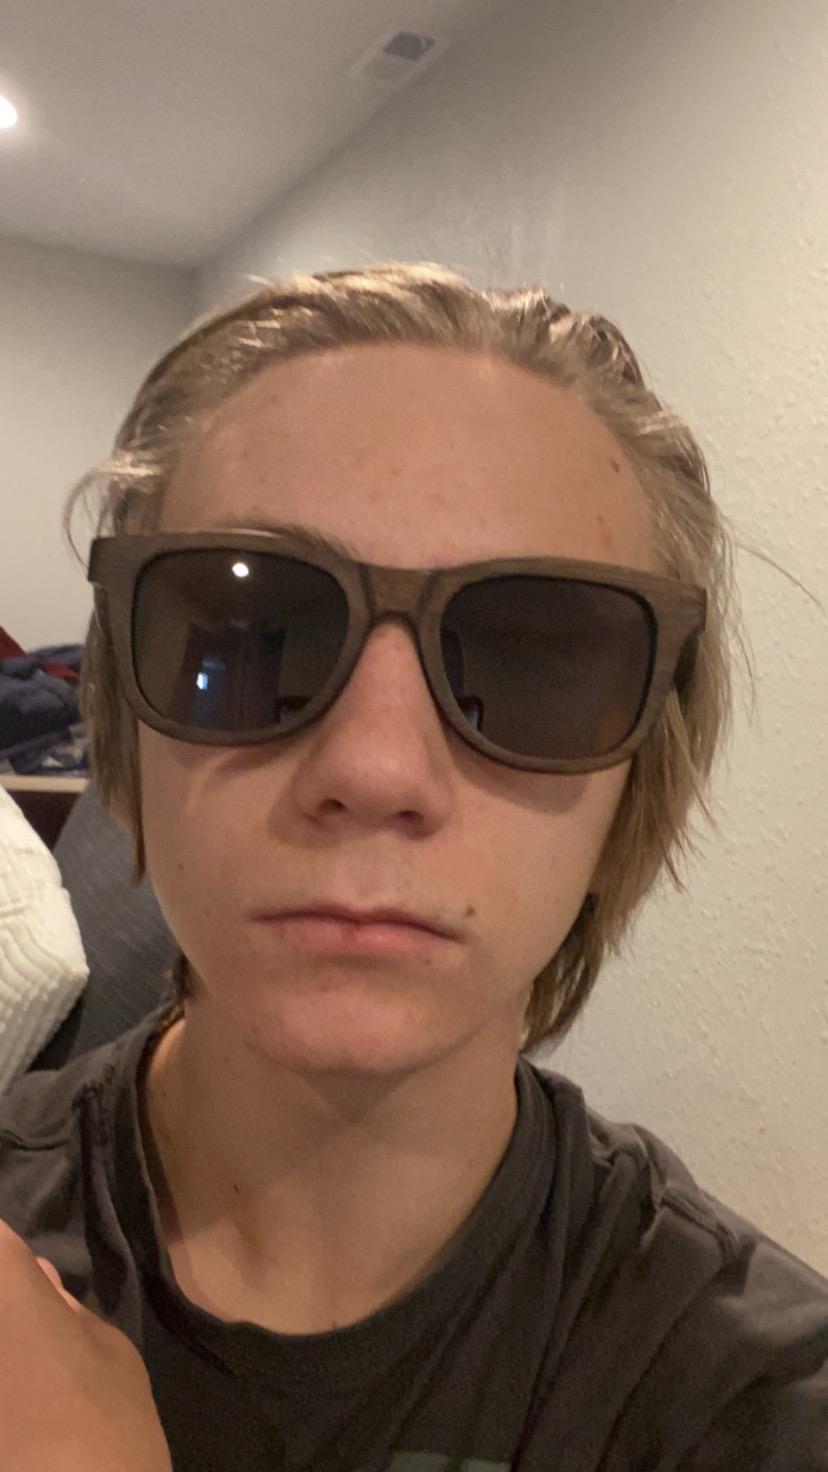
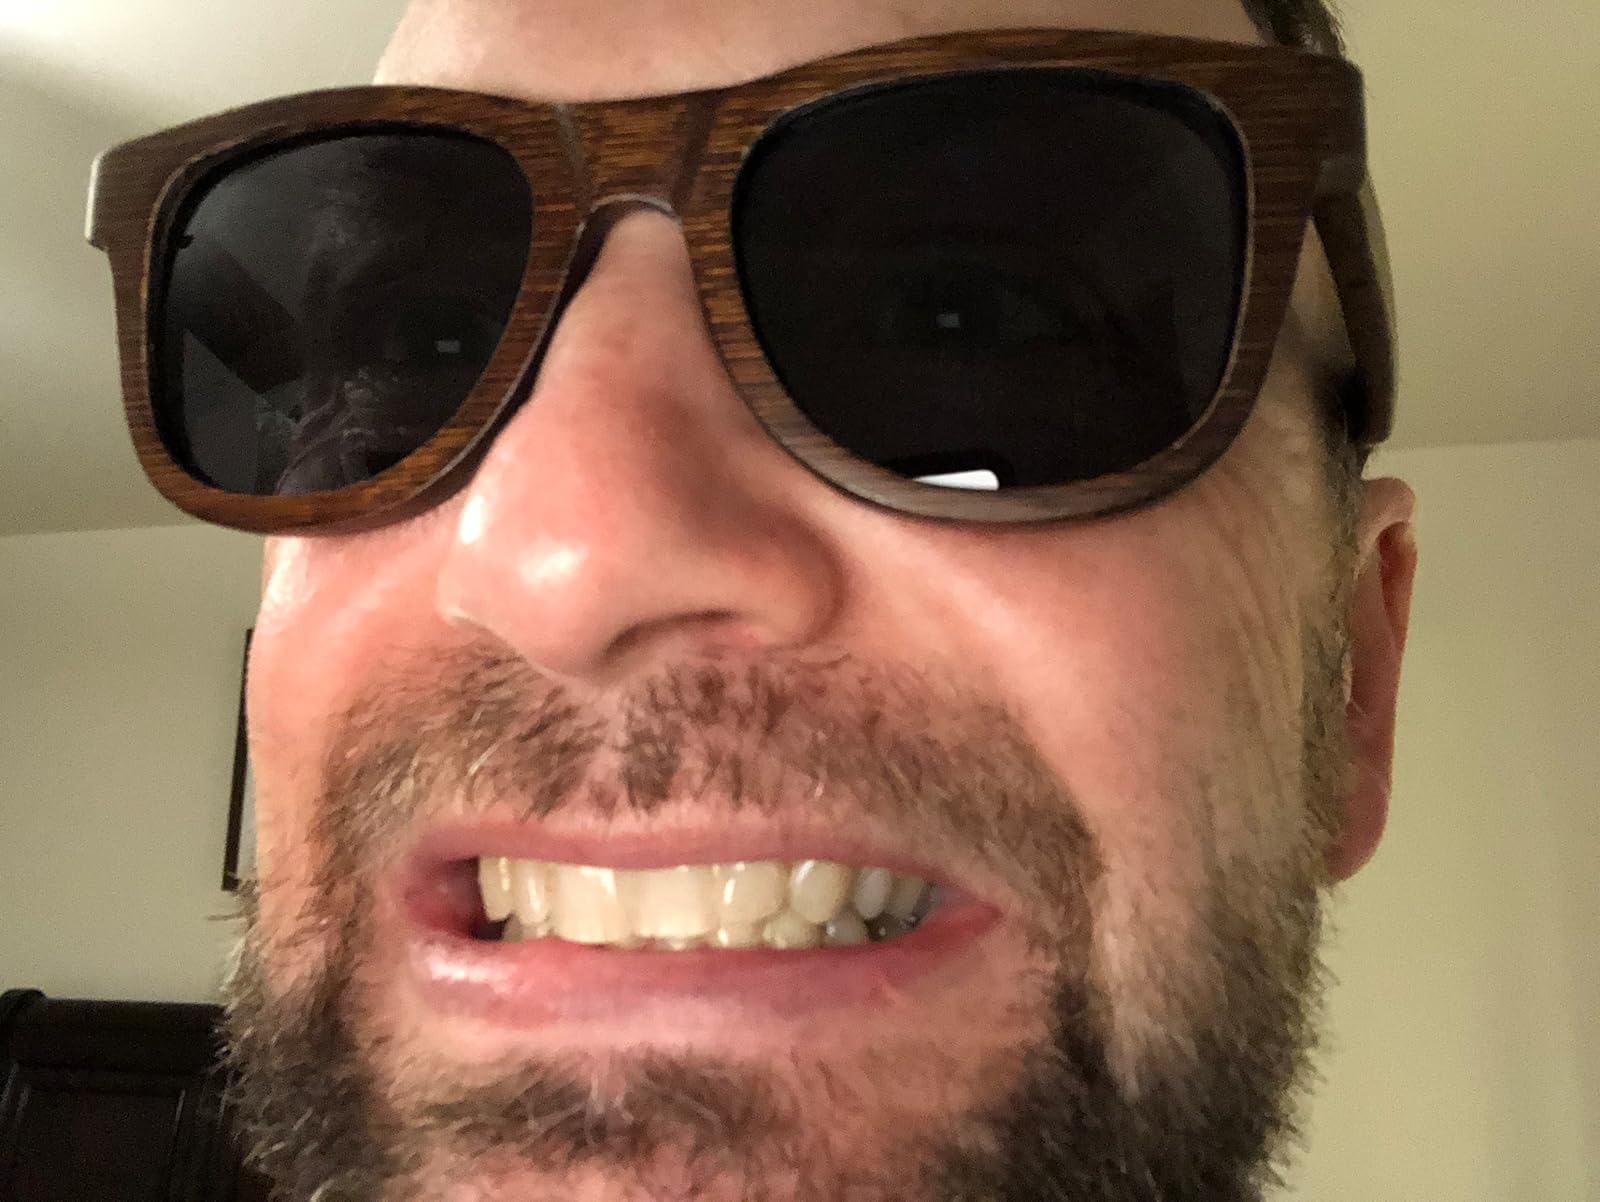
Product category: accessories_sunglasses
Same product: yes